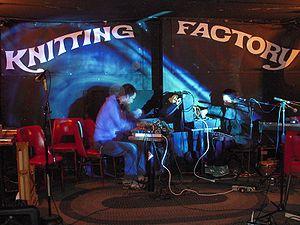
La Knitting Factory est un club de musique new-yorkais, à l'origine spécialisé dans le jazz et la musique expérimentale, et de façon plus générale dans toutes les musiques avant-gardistes.